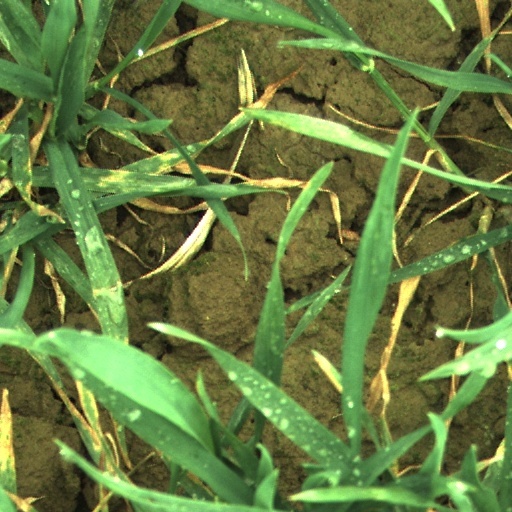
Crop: wheat